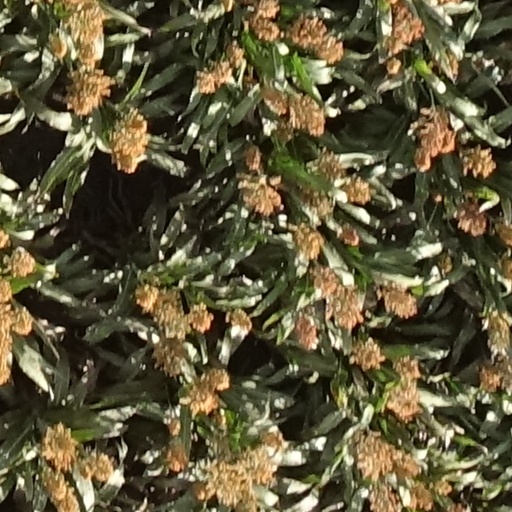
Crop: sorghum